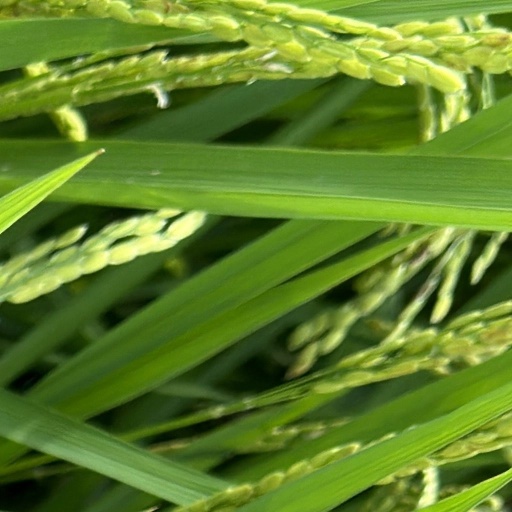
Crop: rice